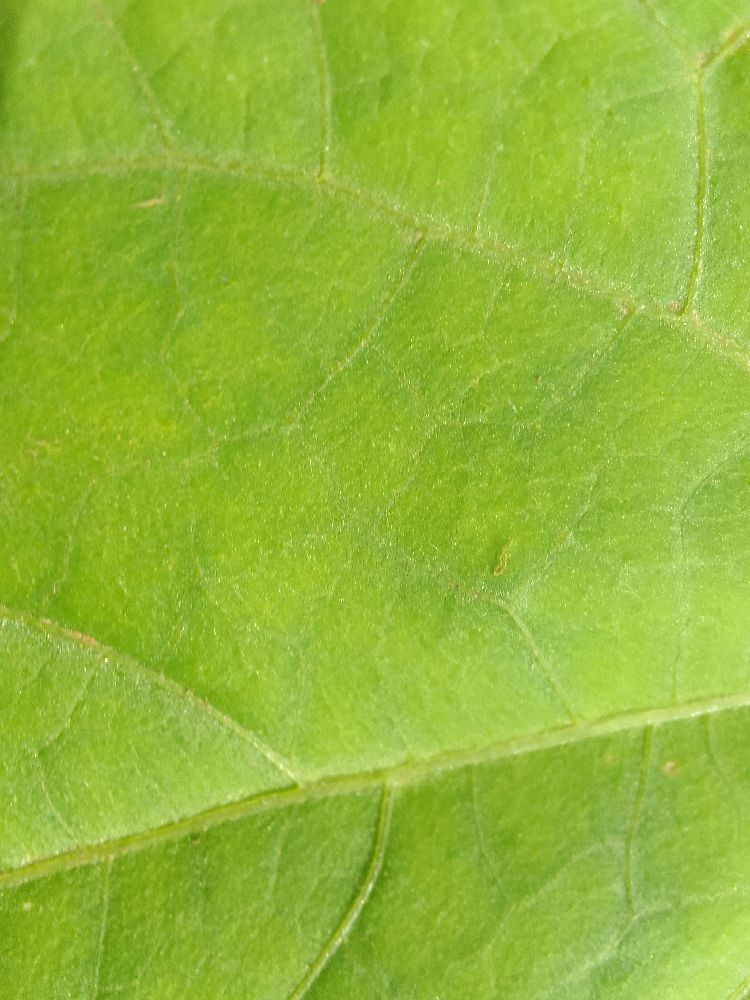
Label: healthy